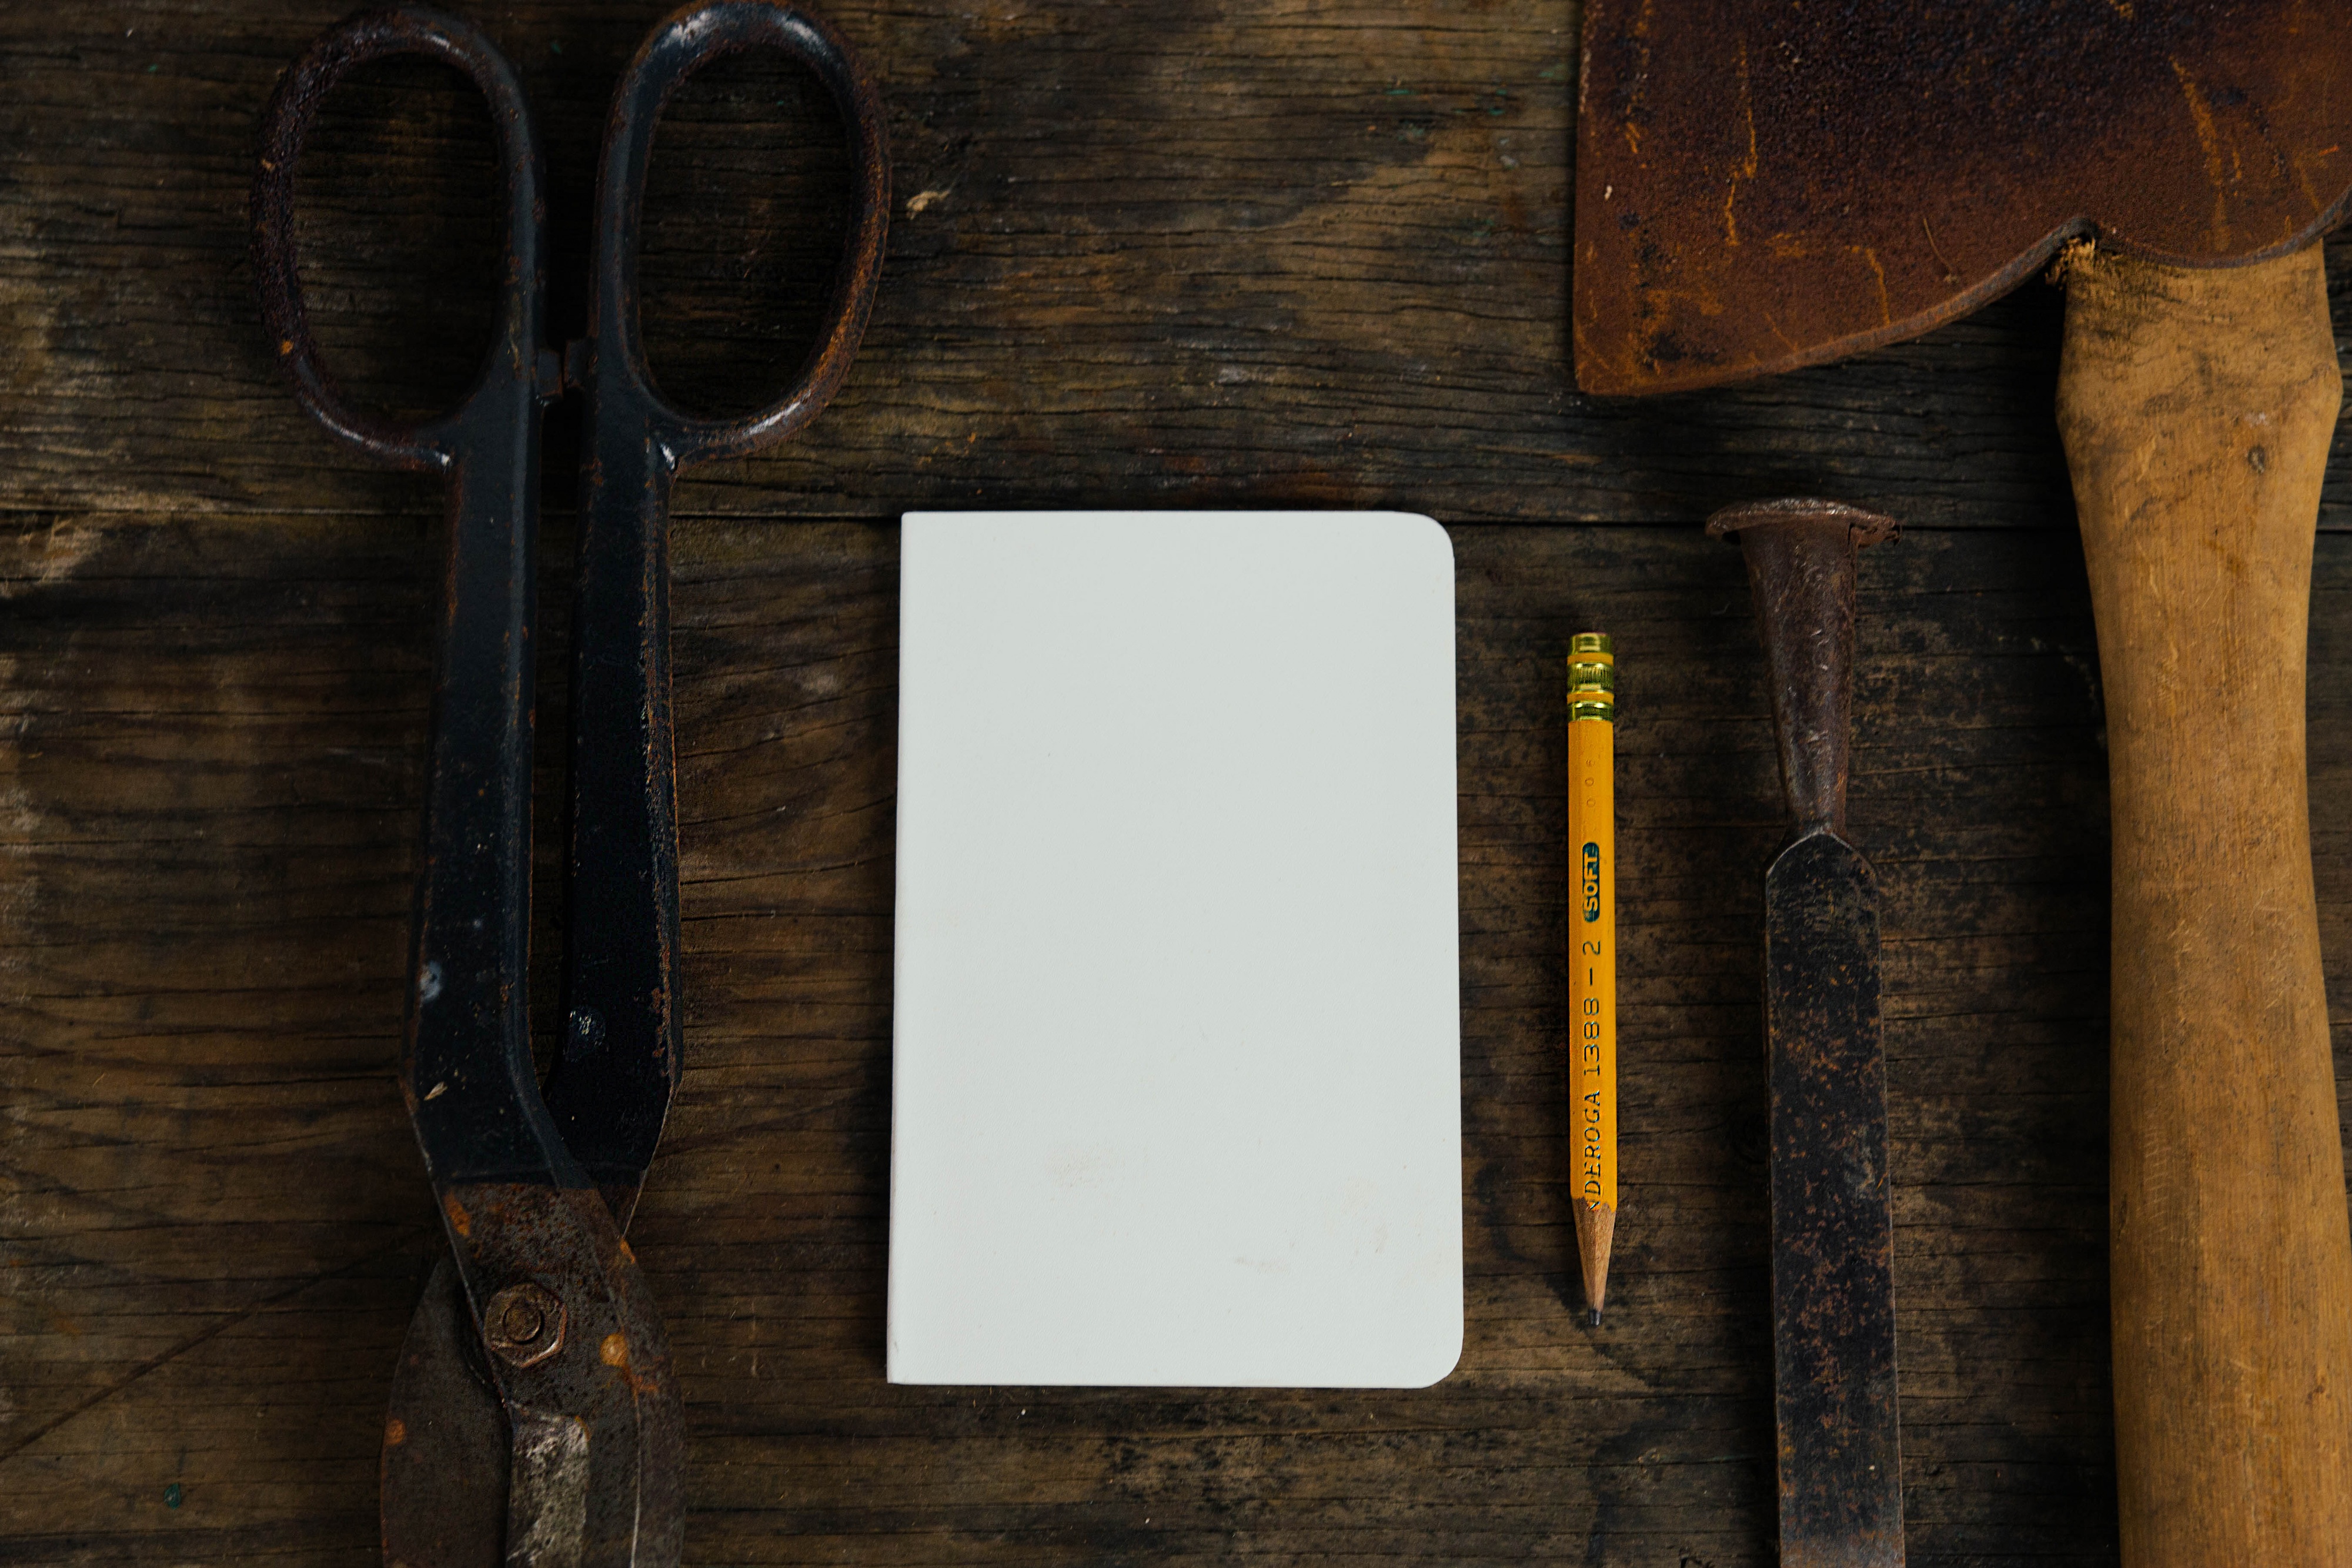
wood, wall, art, picture frame, carving, man made object, ancient history